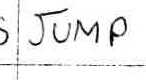
Label: jump